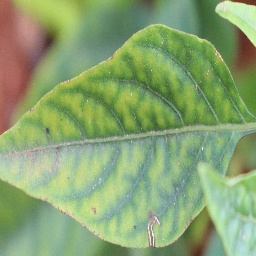
Label: nutritional